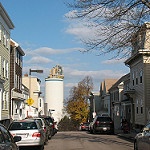
Scene: Outdoor